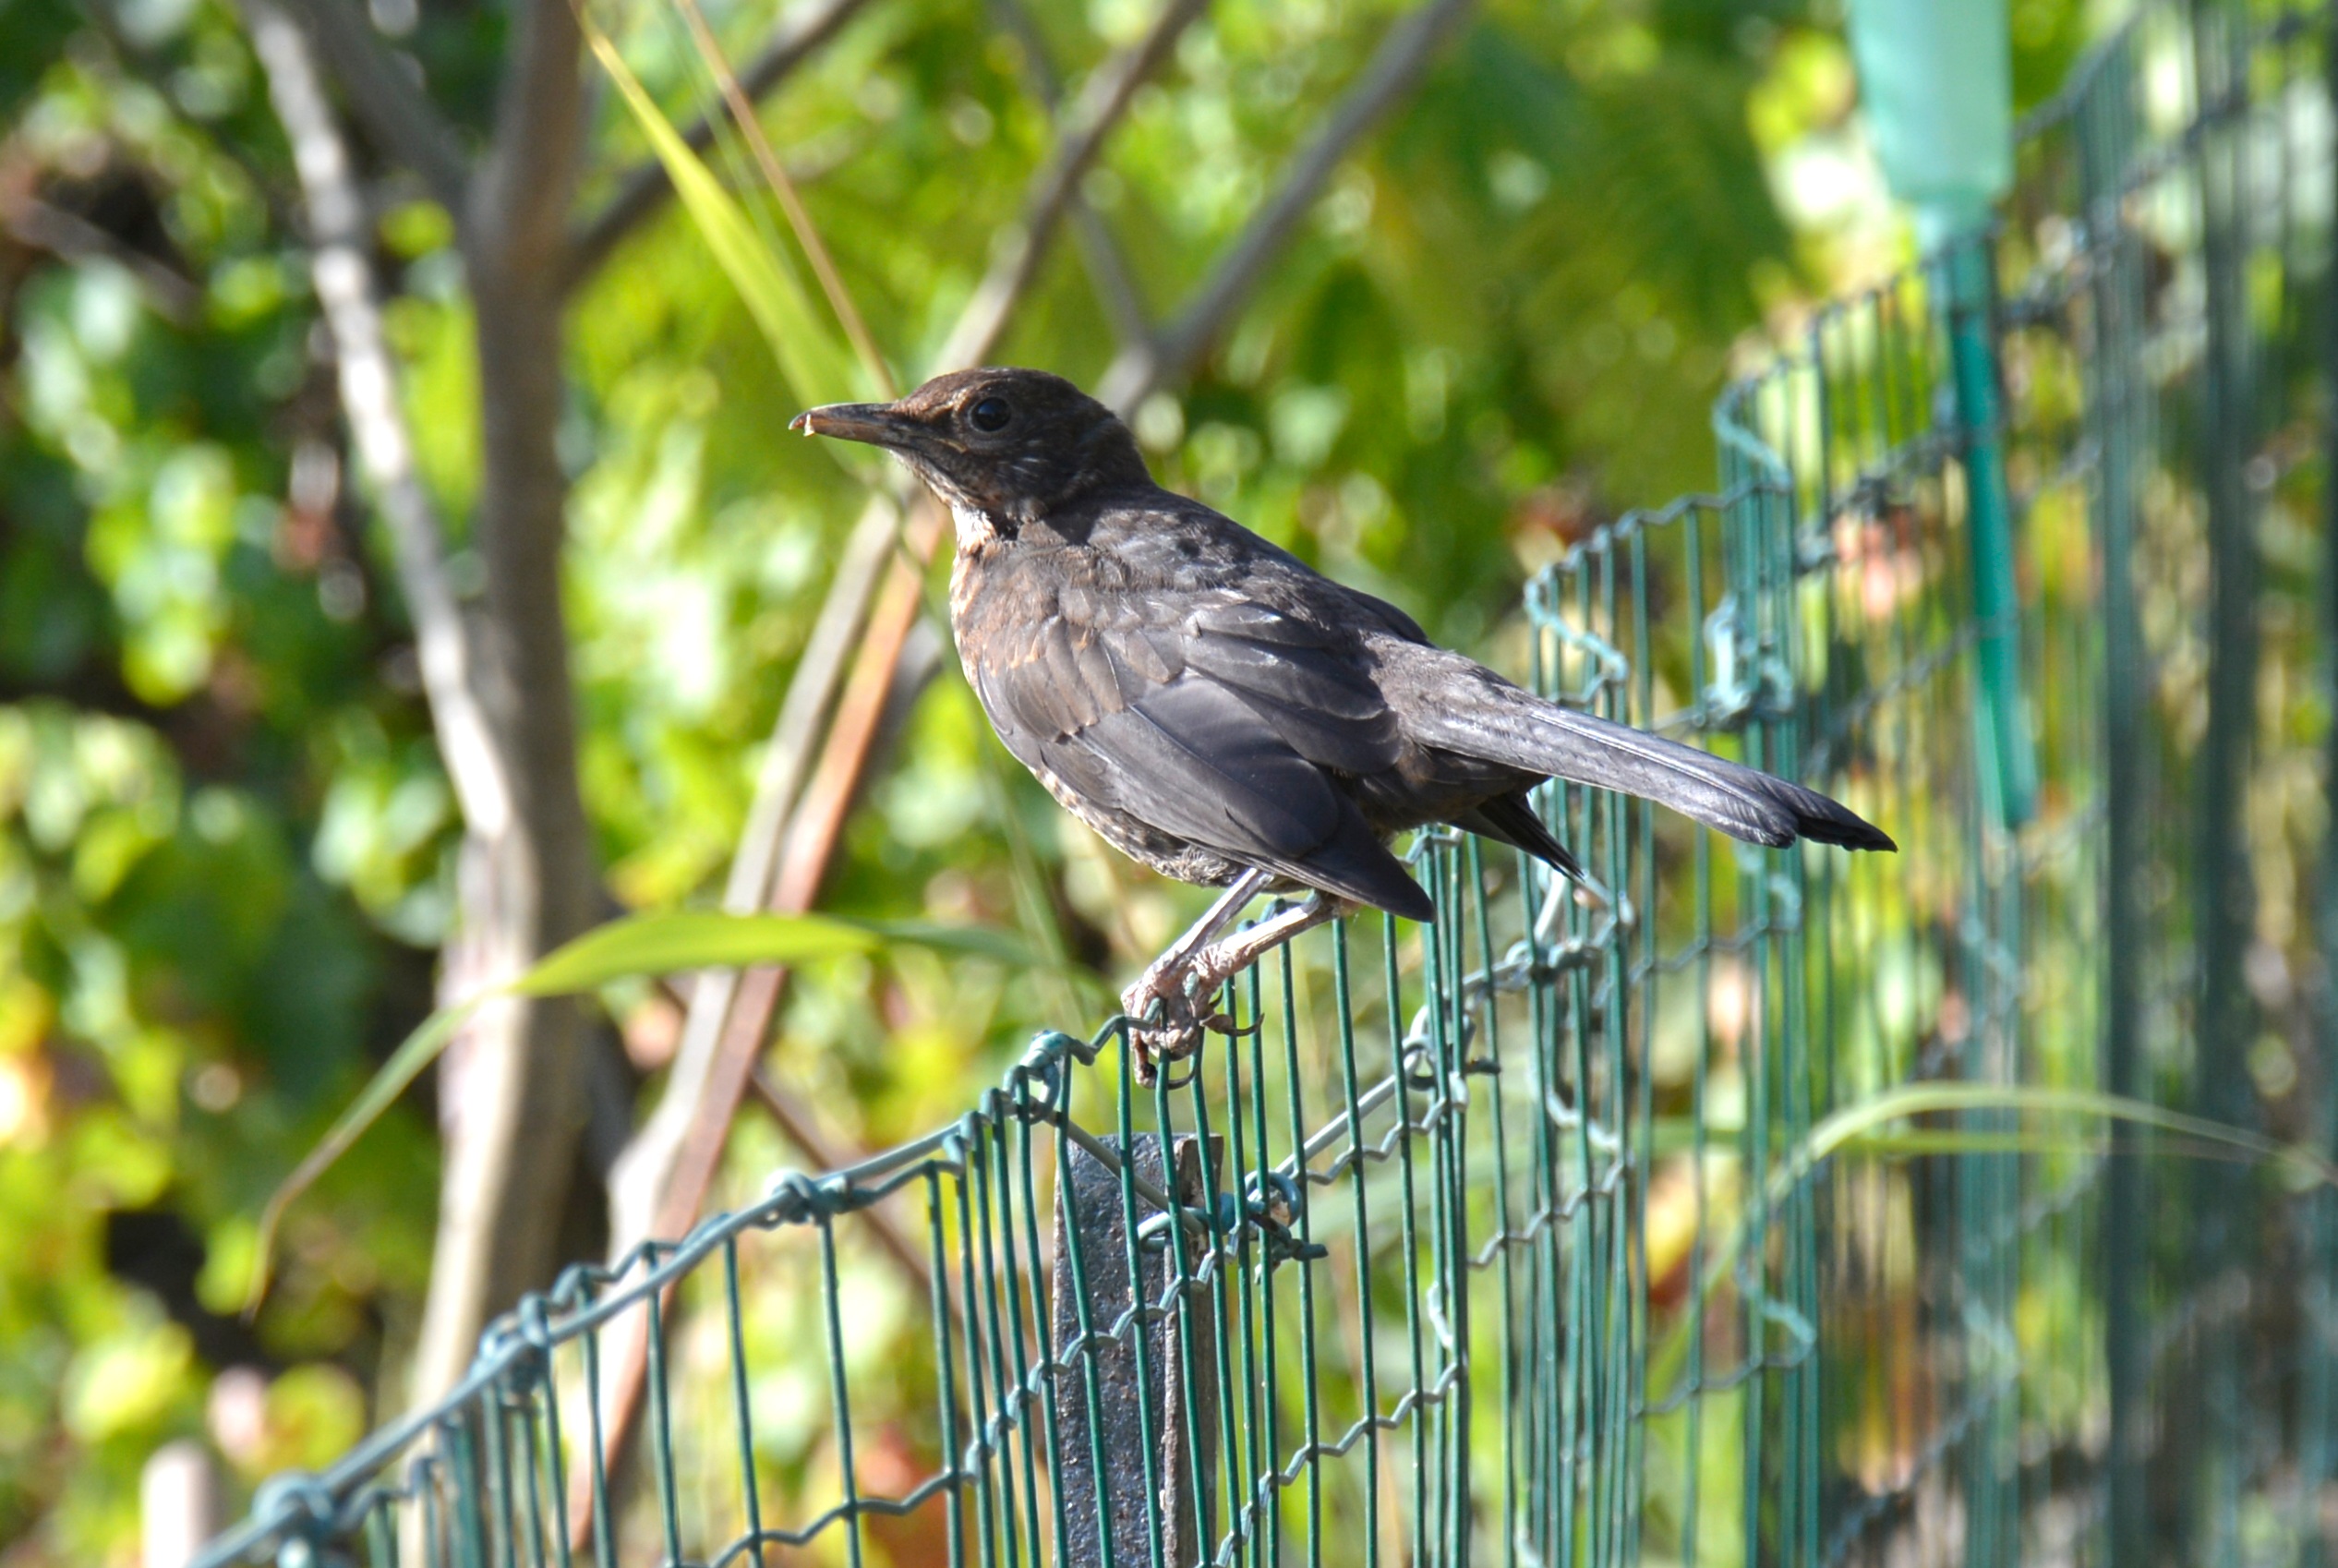
nature, branch, bird, wildlife, beak, fauna, passerine, birds, vertebrate, ave, blackbird, turdus merula, perching bird